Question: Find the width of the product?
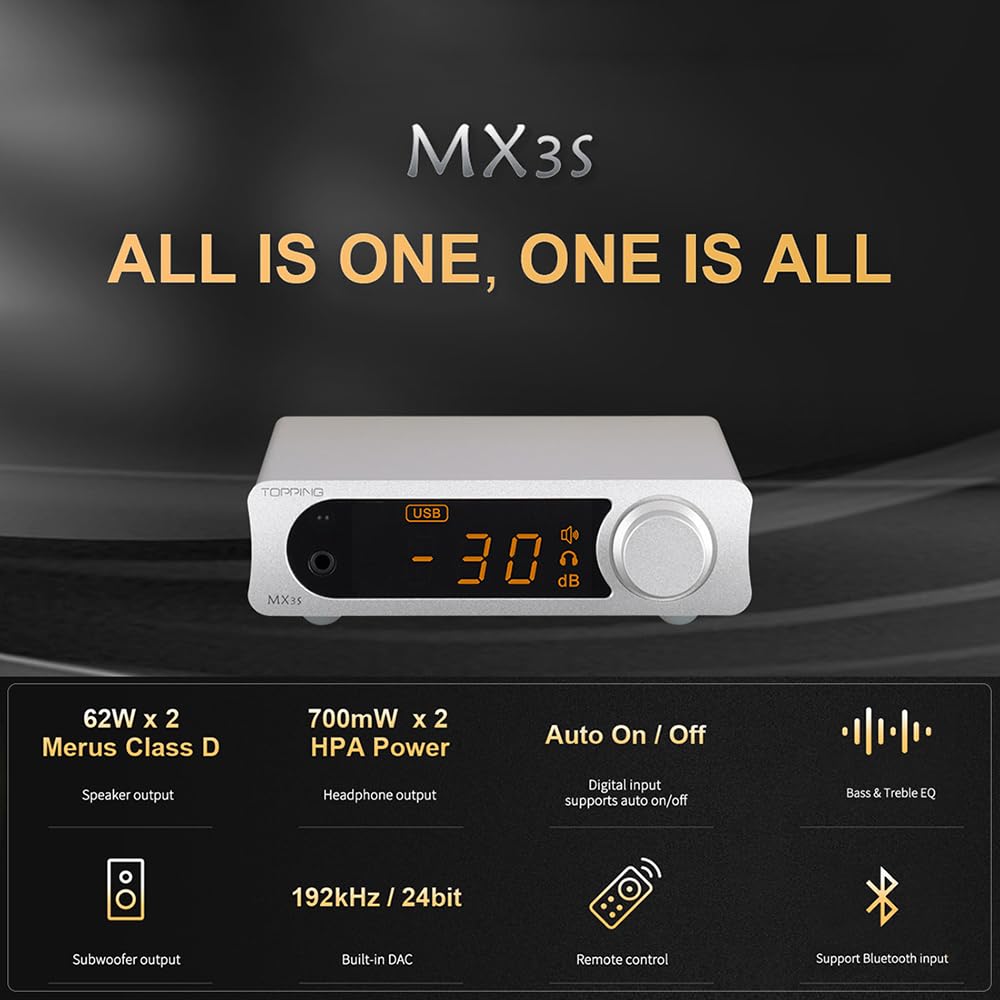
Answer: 2.0 inch